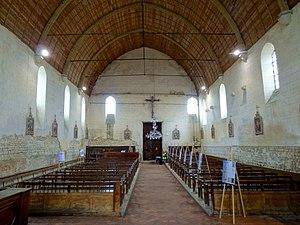
Intérieur de l'église - voir titre.
L'église Saint-Ouen est une église catholique paroissiale située à Therdonne, dans le département de l'Oise, en France. Elle est totalement isolée des habitations. Sa vaste nef unique, maintes fois réparée, remonte en partie au XIᵉ siècle, comme le donne à penser son appareil de petits moellons cubiques récupérés d'édifices gallo-romains démantelés. Son transept et son chœur, composé d'une travée droite et d'une abside à cinq pans, est de style gothique flamboyant, et date du premier quart du XVIᵉ siècle. Au niveau de l'ancien diocèse de Beauvais, cet ensemble d'une exécution soignée représente l'une des réalisations flamboyantes les plus remarquables dans le milieu rural. La consécration des deux chapelles dans les croisillon n'est intervenu que tardivement, en 1556. Le clocher, implanté au sud de la nef, près du croisillon sud, n'a été bâti qu'entre 1674 et 1676, et remplace un clocher roman victime d'intempéries, dont il imite le style. Le portail est de style classique. L'église Saint-Ouen a été classée monument historique par arrêté du 31 juillet 1913.